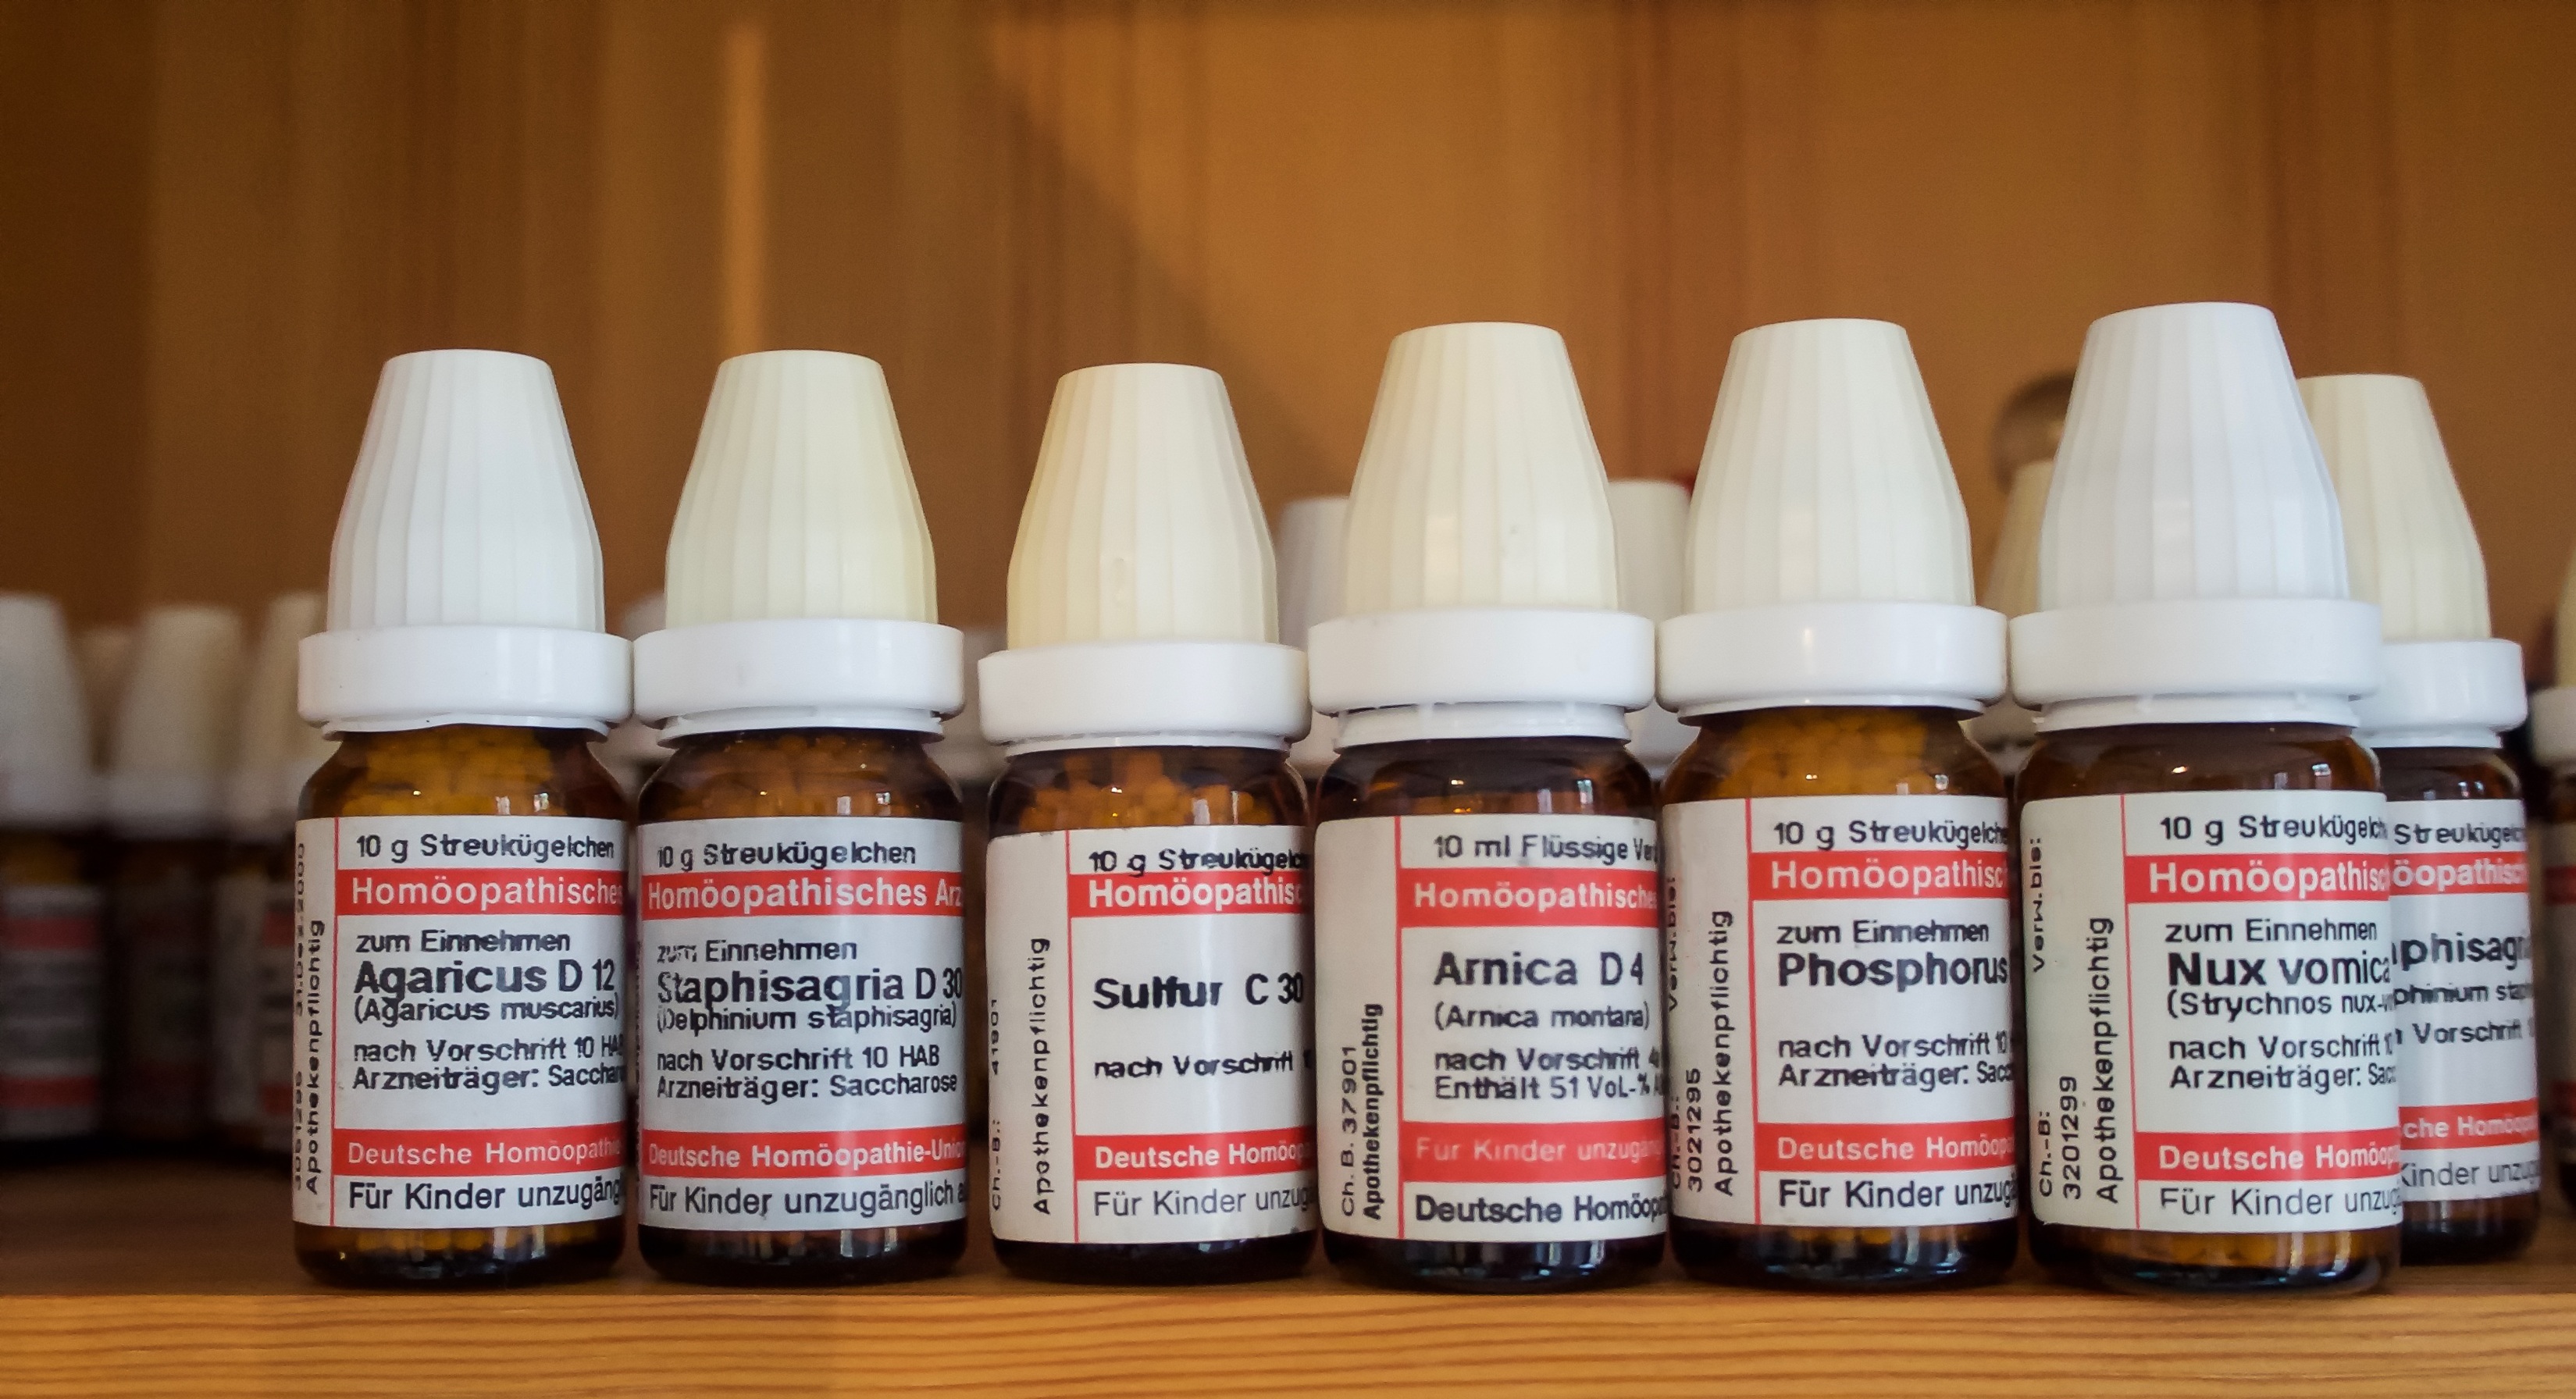
product, bless you, medical, homeopathy, naturopathy, naturopaths, globuli, scattering beads